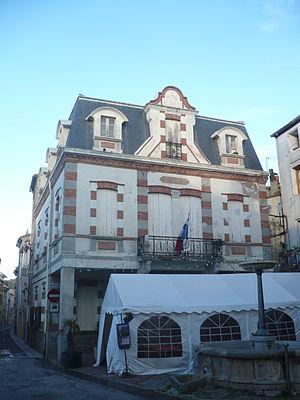
Ancienne mairie de Maureillas
Maureillas-las-Illas est une commune française, située dans la comarque du Vallespir et dans le département des Pyrénées-Orientales en région Occitanie. Ses habitants sont appelés les Maureillanais en français ou Morellasesos en catalan.